History of Maryland

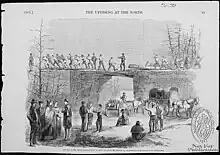
8th Massachusetts regiment repairing railroad bridges from Annapolis to Washington, which were destroyed with the support of Maryland political leaders, Confederate sympathizers

No significant battles of the American Revolutionary War (1775–1783) occurred in Maryland. However, this did not prevent the state's soldiers from distinguishing themselves through their service. General George Washington was impressed with the Maryland regulars (the "Maryland Line") who fought in the Continental Army and, according to one tradition, this led him to bestow the name "Old Line State" on Maryland. Today, "the Old Line State" is one of Maryland's two official nicknames.